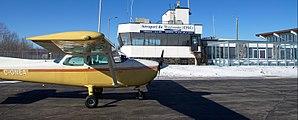
Cessna 172 à Sherbrooke